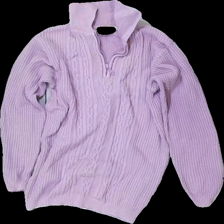
View: front
Type: Sweater
Category: Ladies
Brand: Not in the list
Brand text on label: playback
Colors: Purple
Material: 100% cott
Cut: Regular
Size: S
Smell: Minor
Price range: 50-100
Recommended usage: Reuse